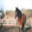
Label: horse